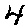
Label: 4